Zero Waste Week

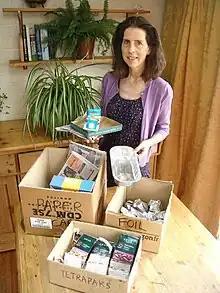
Rachelle Strauss with a box containing some typical items that can be recycled including paper, cardboard, cartons and aluminium.

Zero Waste Week is an environmental campaign to reduce landfill waste, and takes place annually during the first full week in September. It is a non-commercial grass-roots campaign to demonstrate means and methods to reduce waste, foster community support and bring awareness to the increasing problem of environmental waste and pollution.